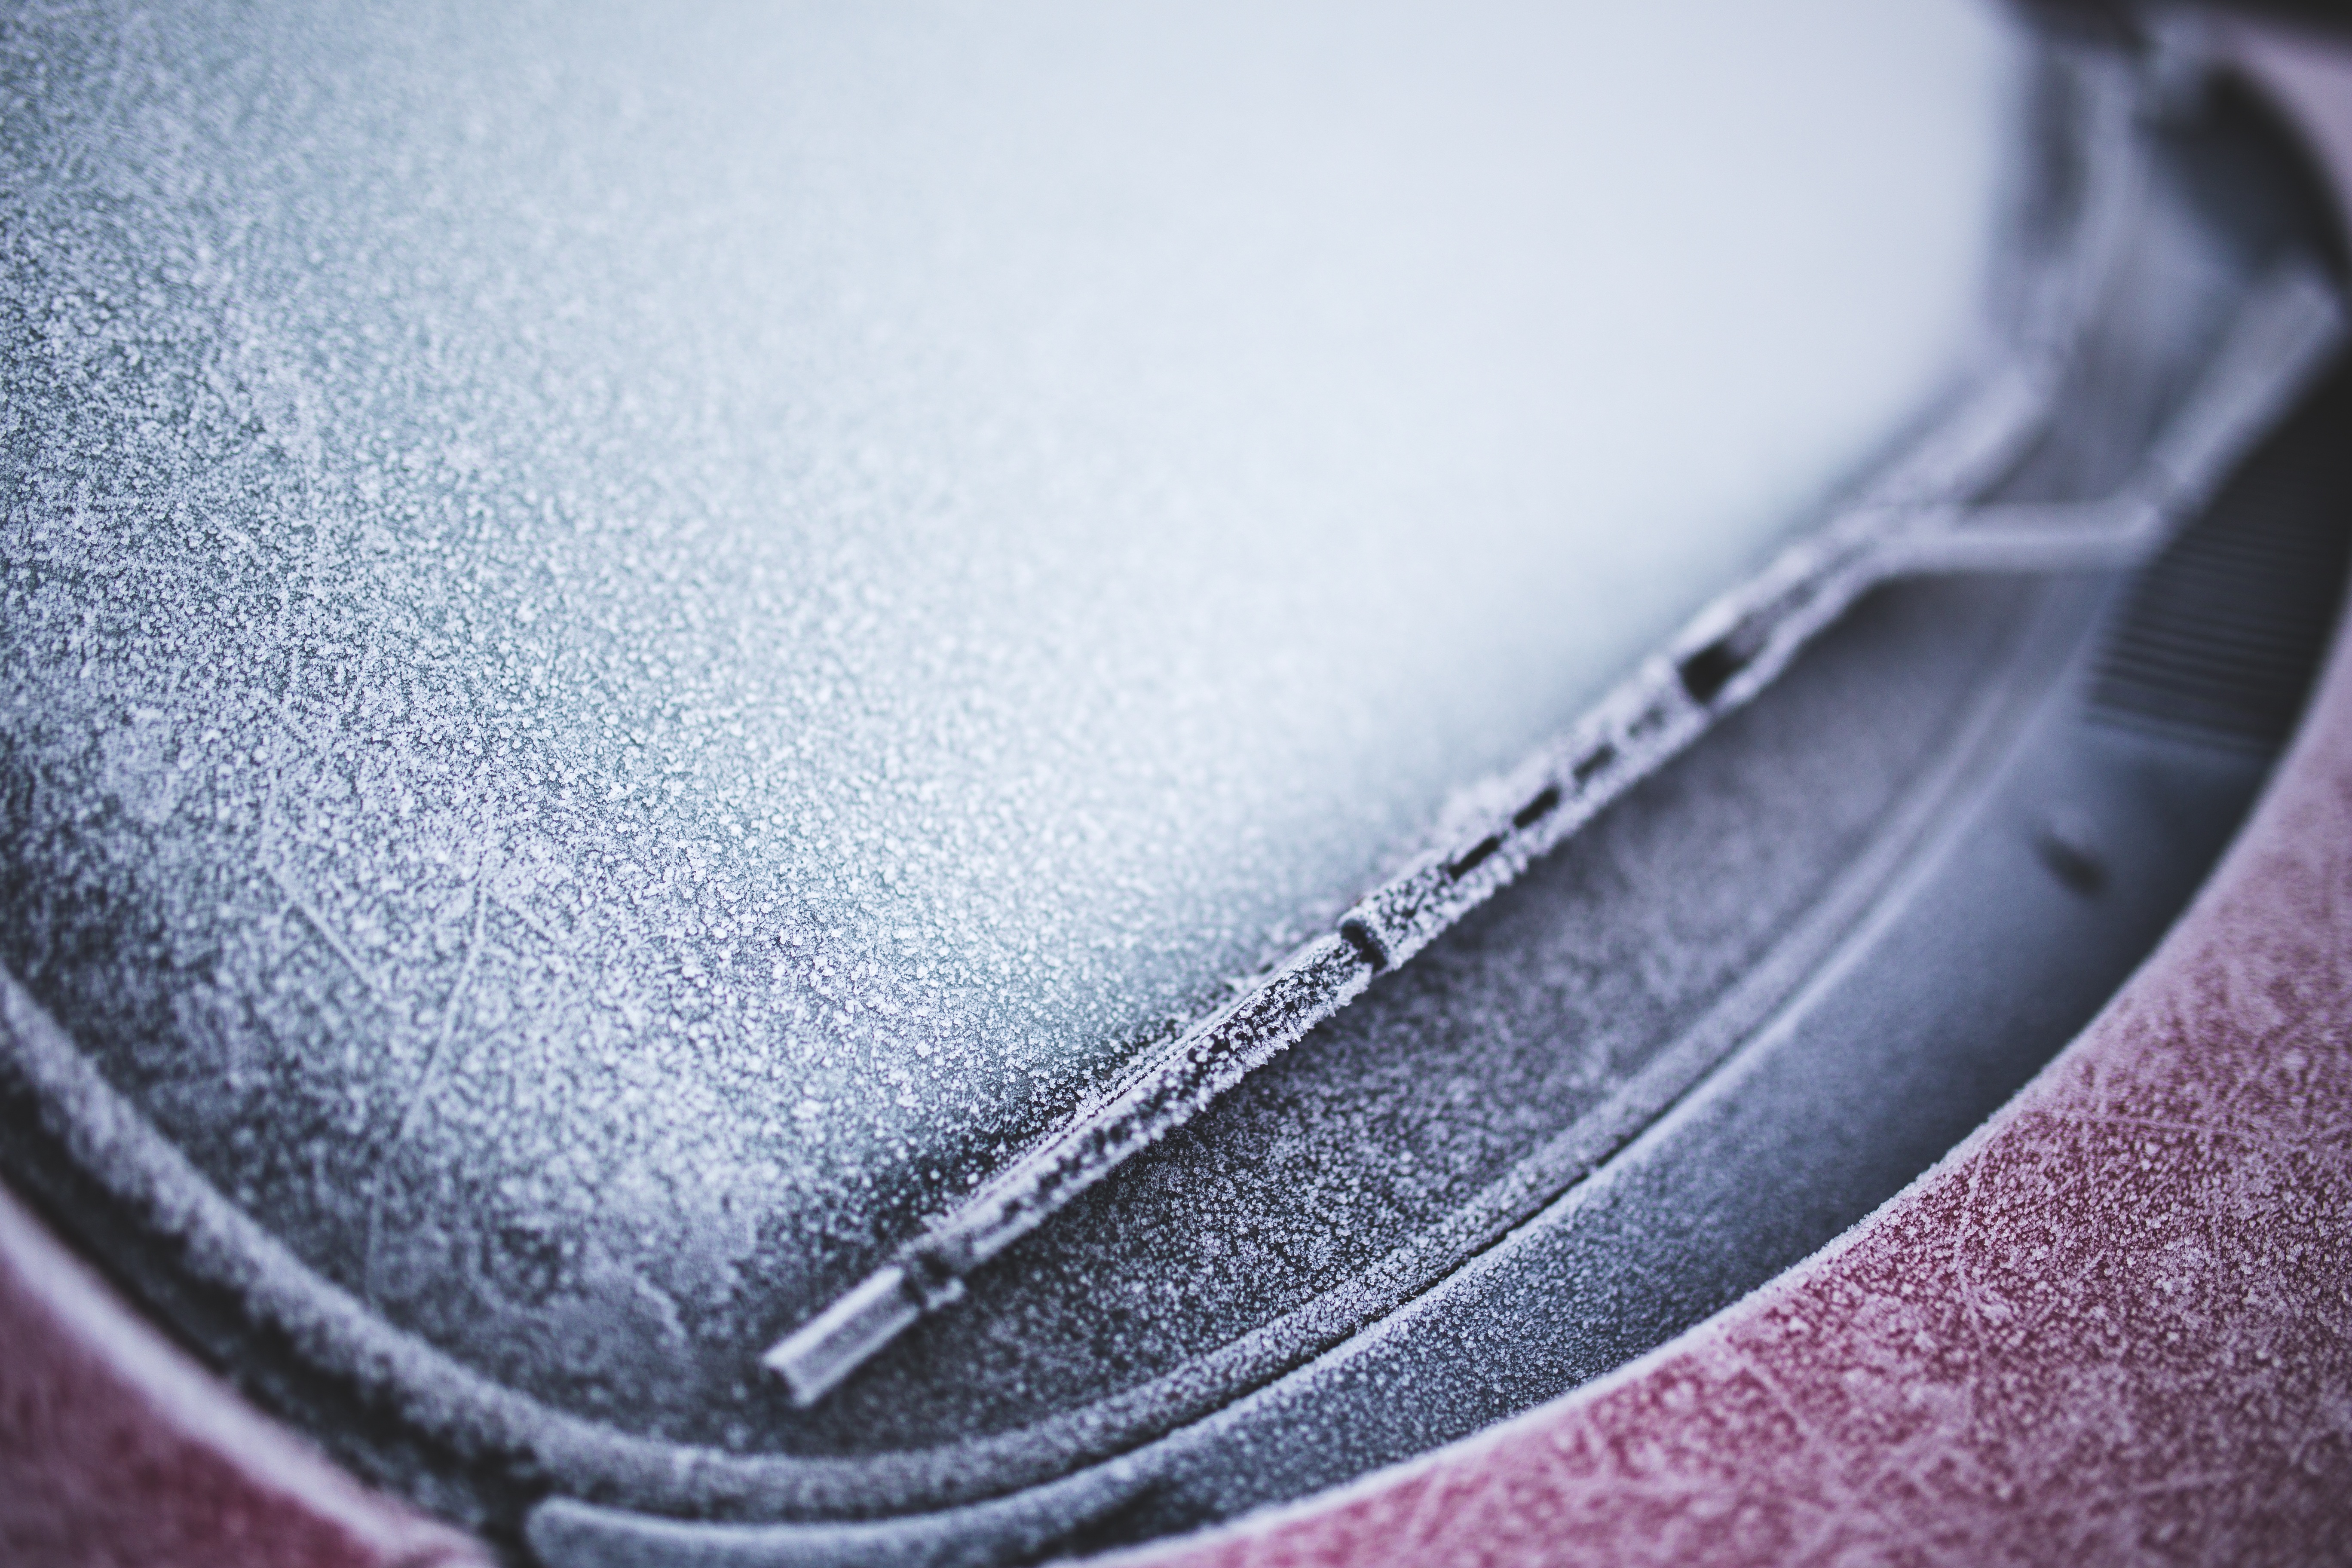
cold, winter, wheel, morning, window, windshield, frozen, blue, closeup, material, tire, circle, wiper, close up, eye, glasses, footwear, front, detail, organ, shape, crystals, froze, automotive tire, car wiper